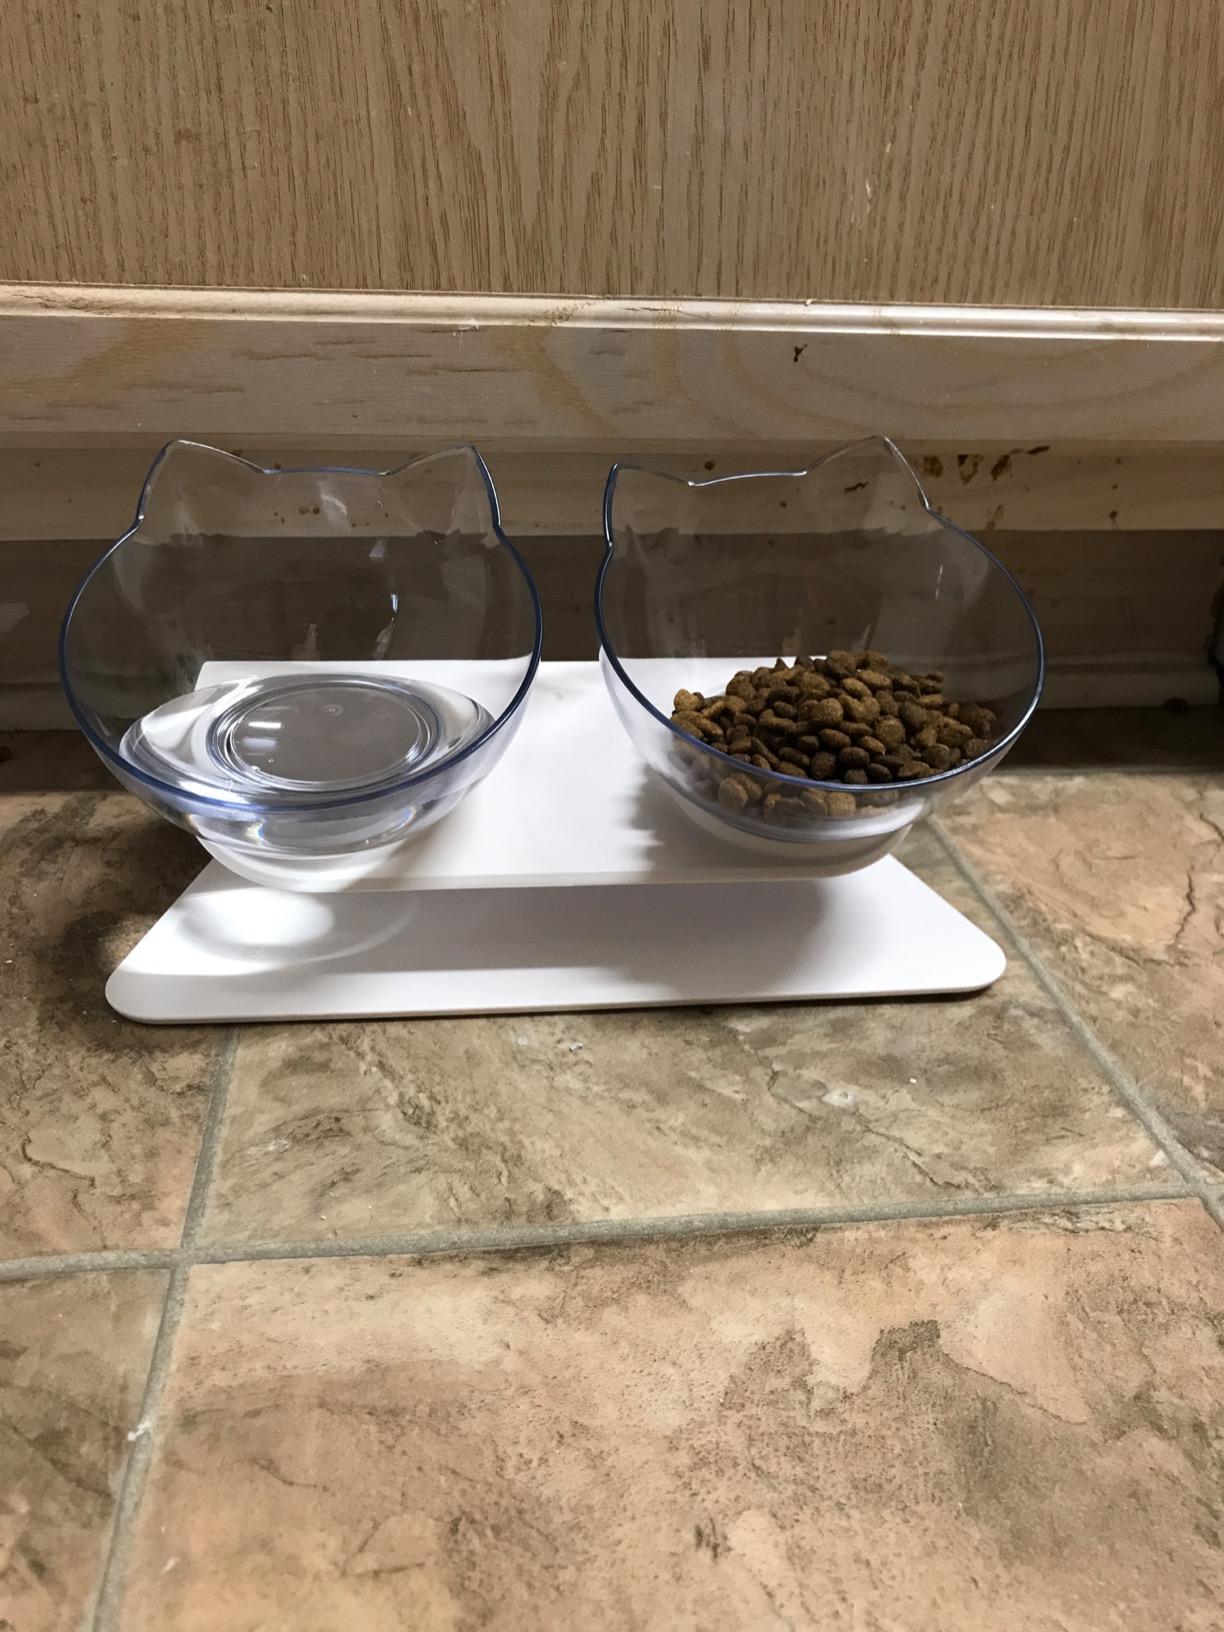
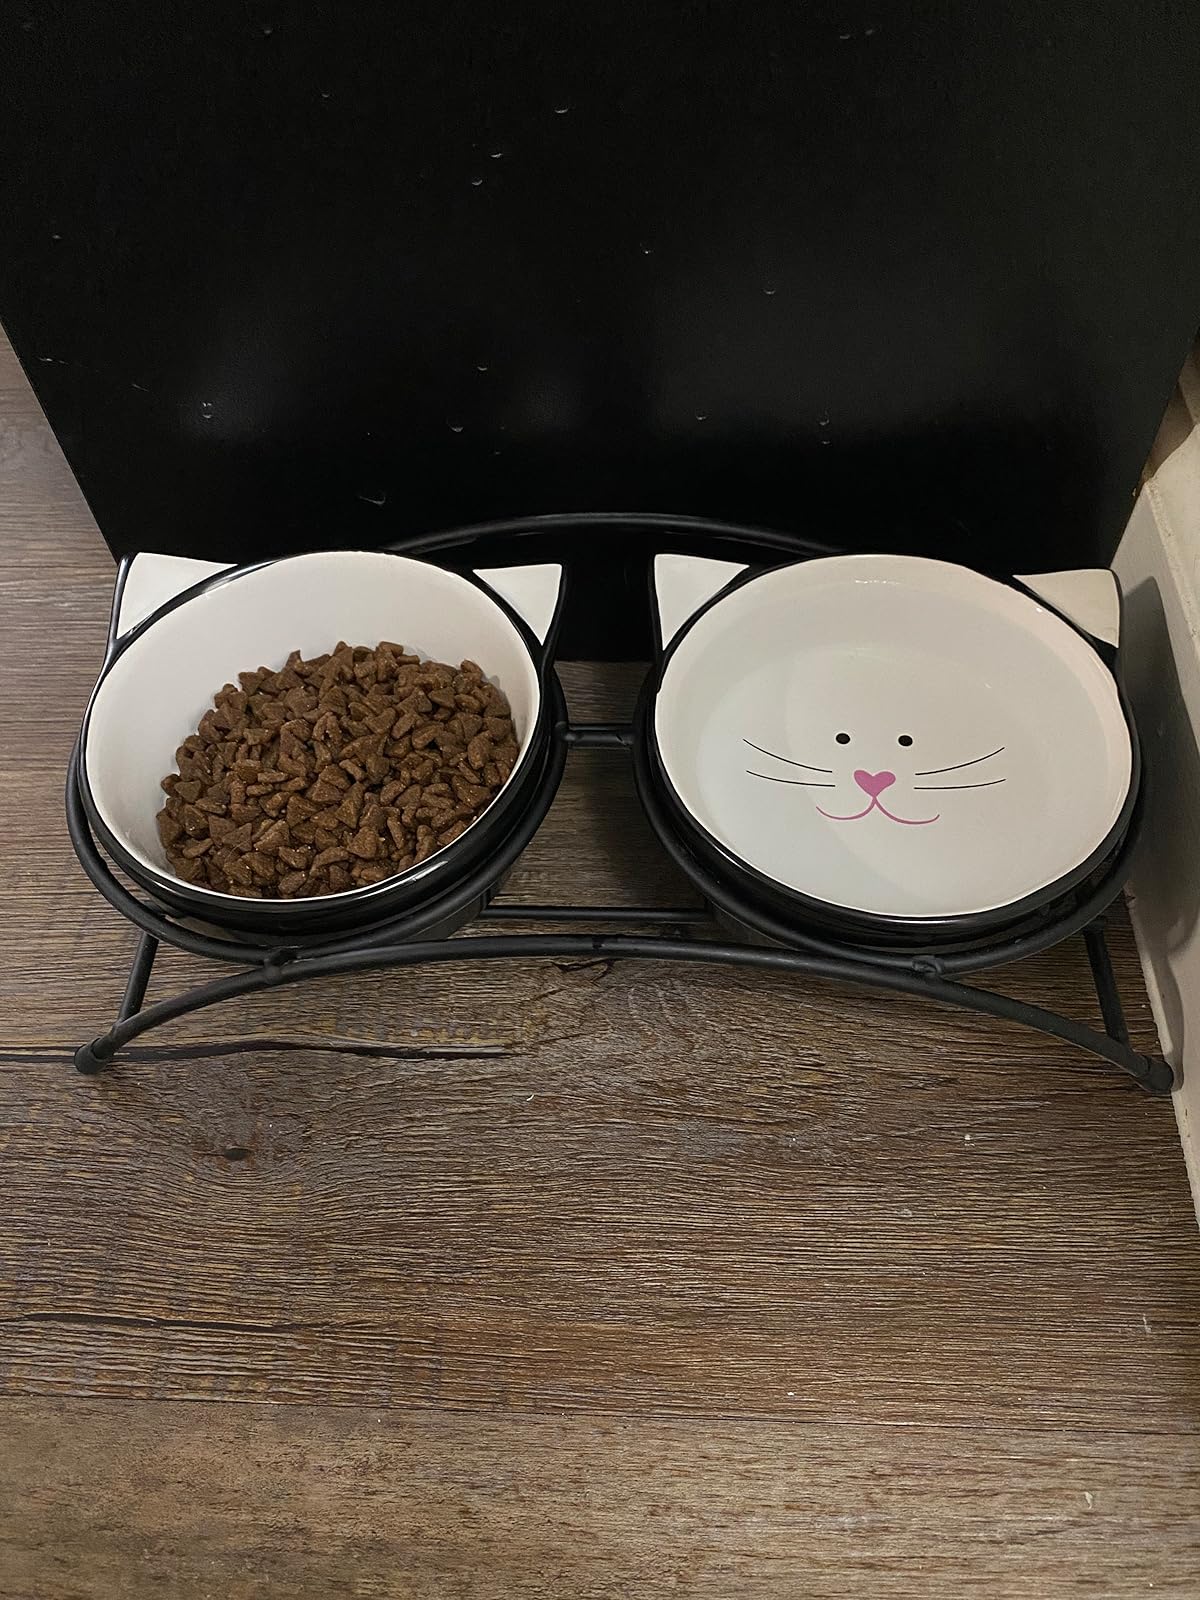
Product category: items_bowl
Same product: no